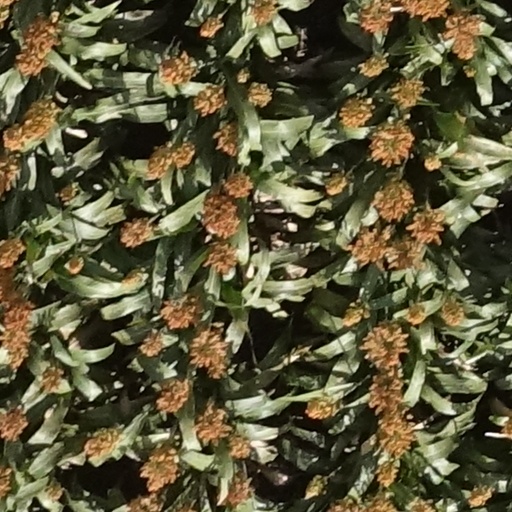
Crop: sorghum